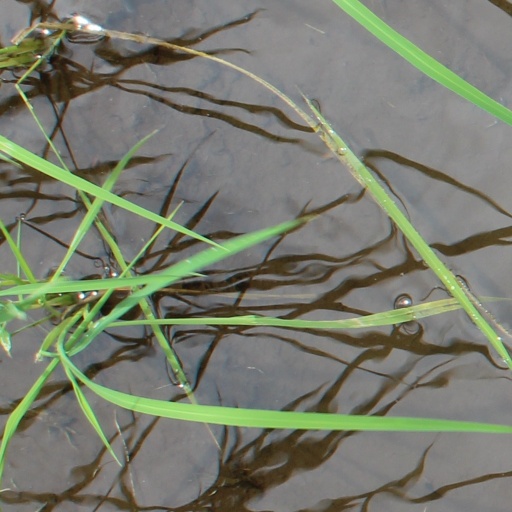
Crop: rice